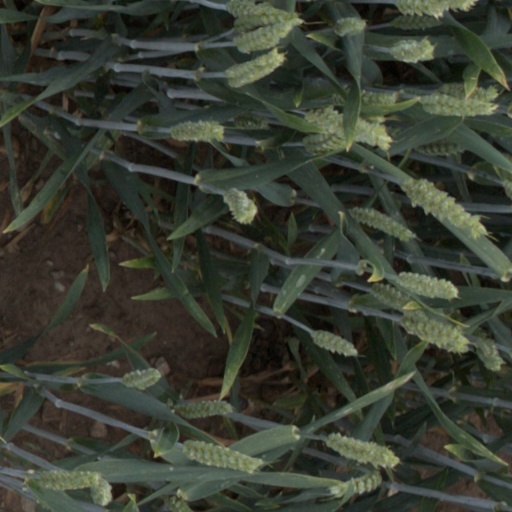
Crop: wheat